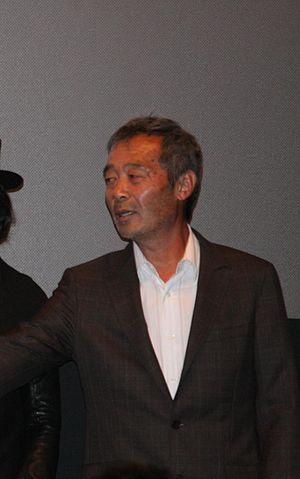
Tian Zhuangzhuang, né en 1952 à Pékin, en Chine, est un réalisateur de film chinois.